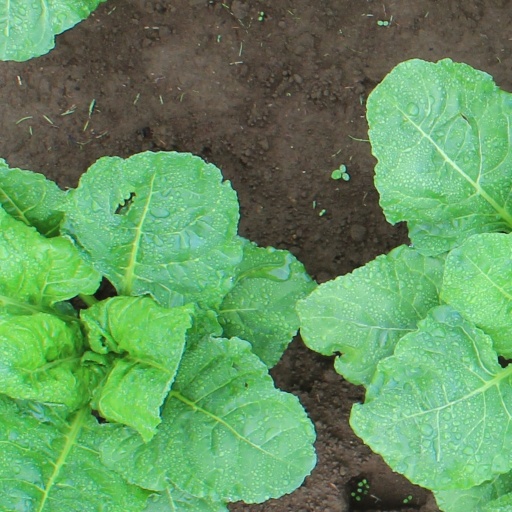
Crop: sugar beet